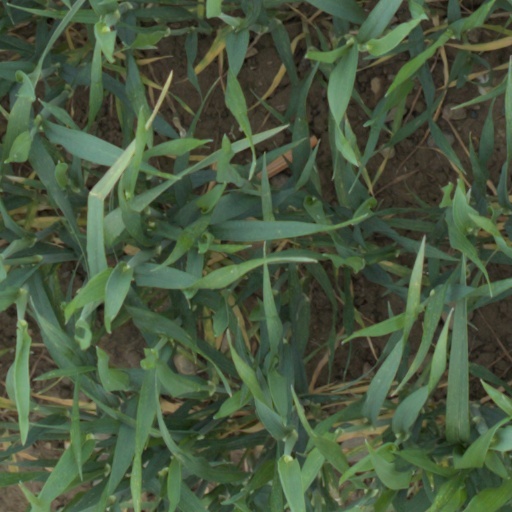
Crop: wheat